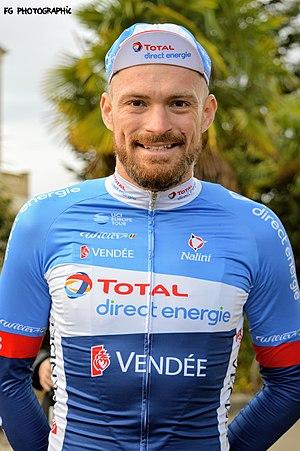
Adrien PETIT - Octobre 2019
Adrien Petit, né le 26 septembre 1990 à Arras, est un coureur cycliste français, membre de l'équipe continentale professionnelle Total Direct Énergie.